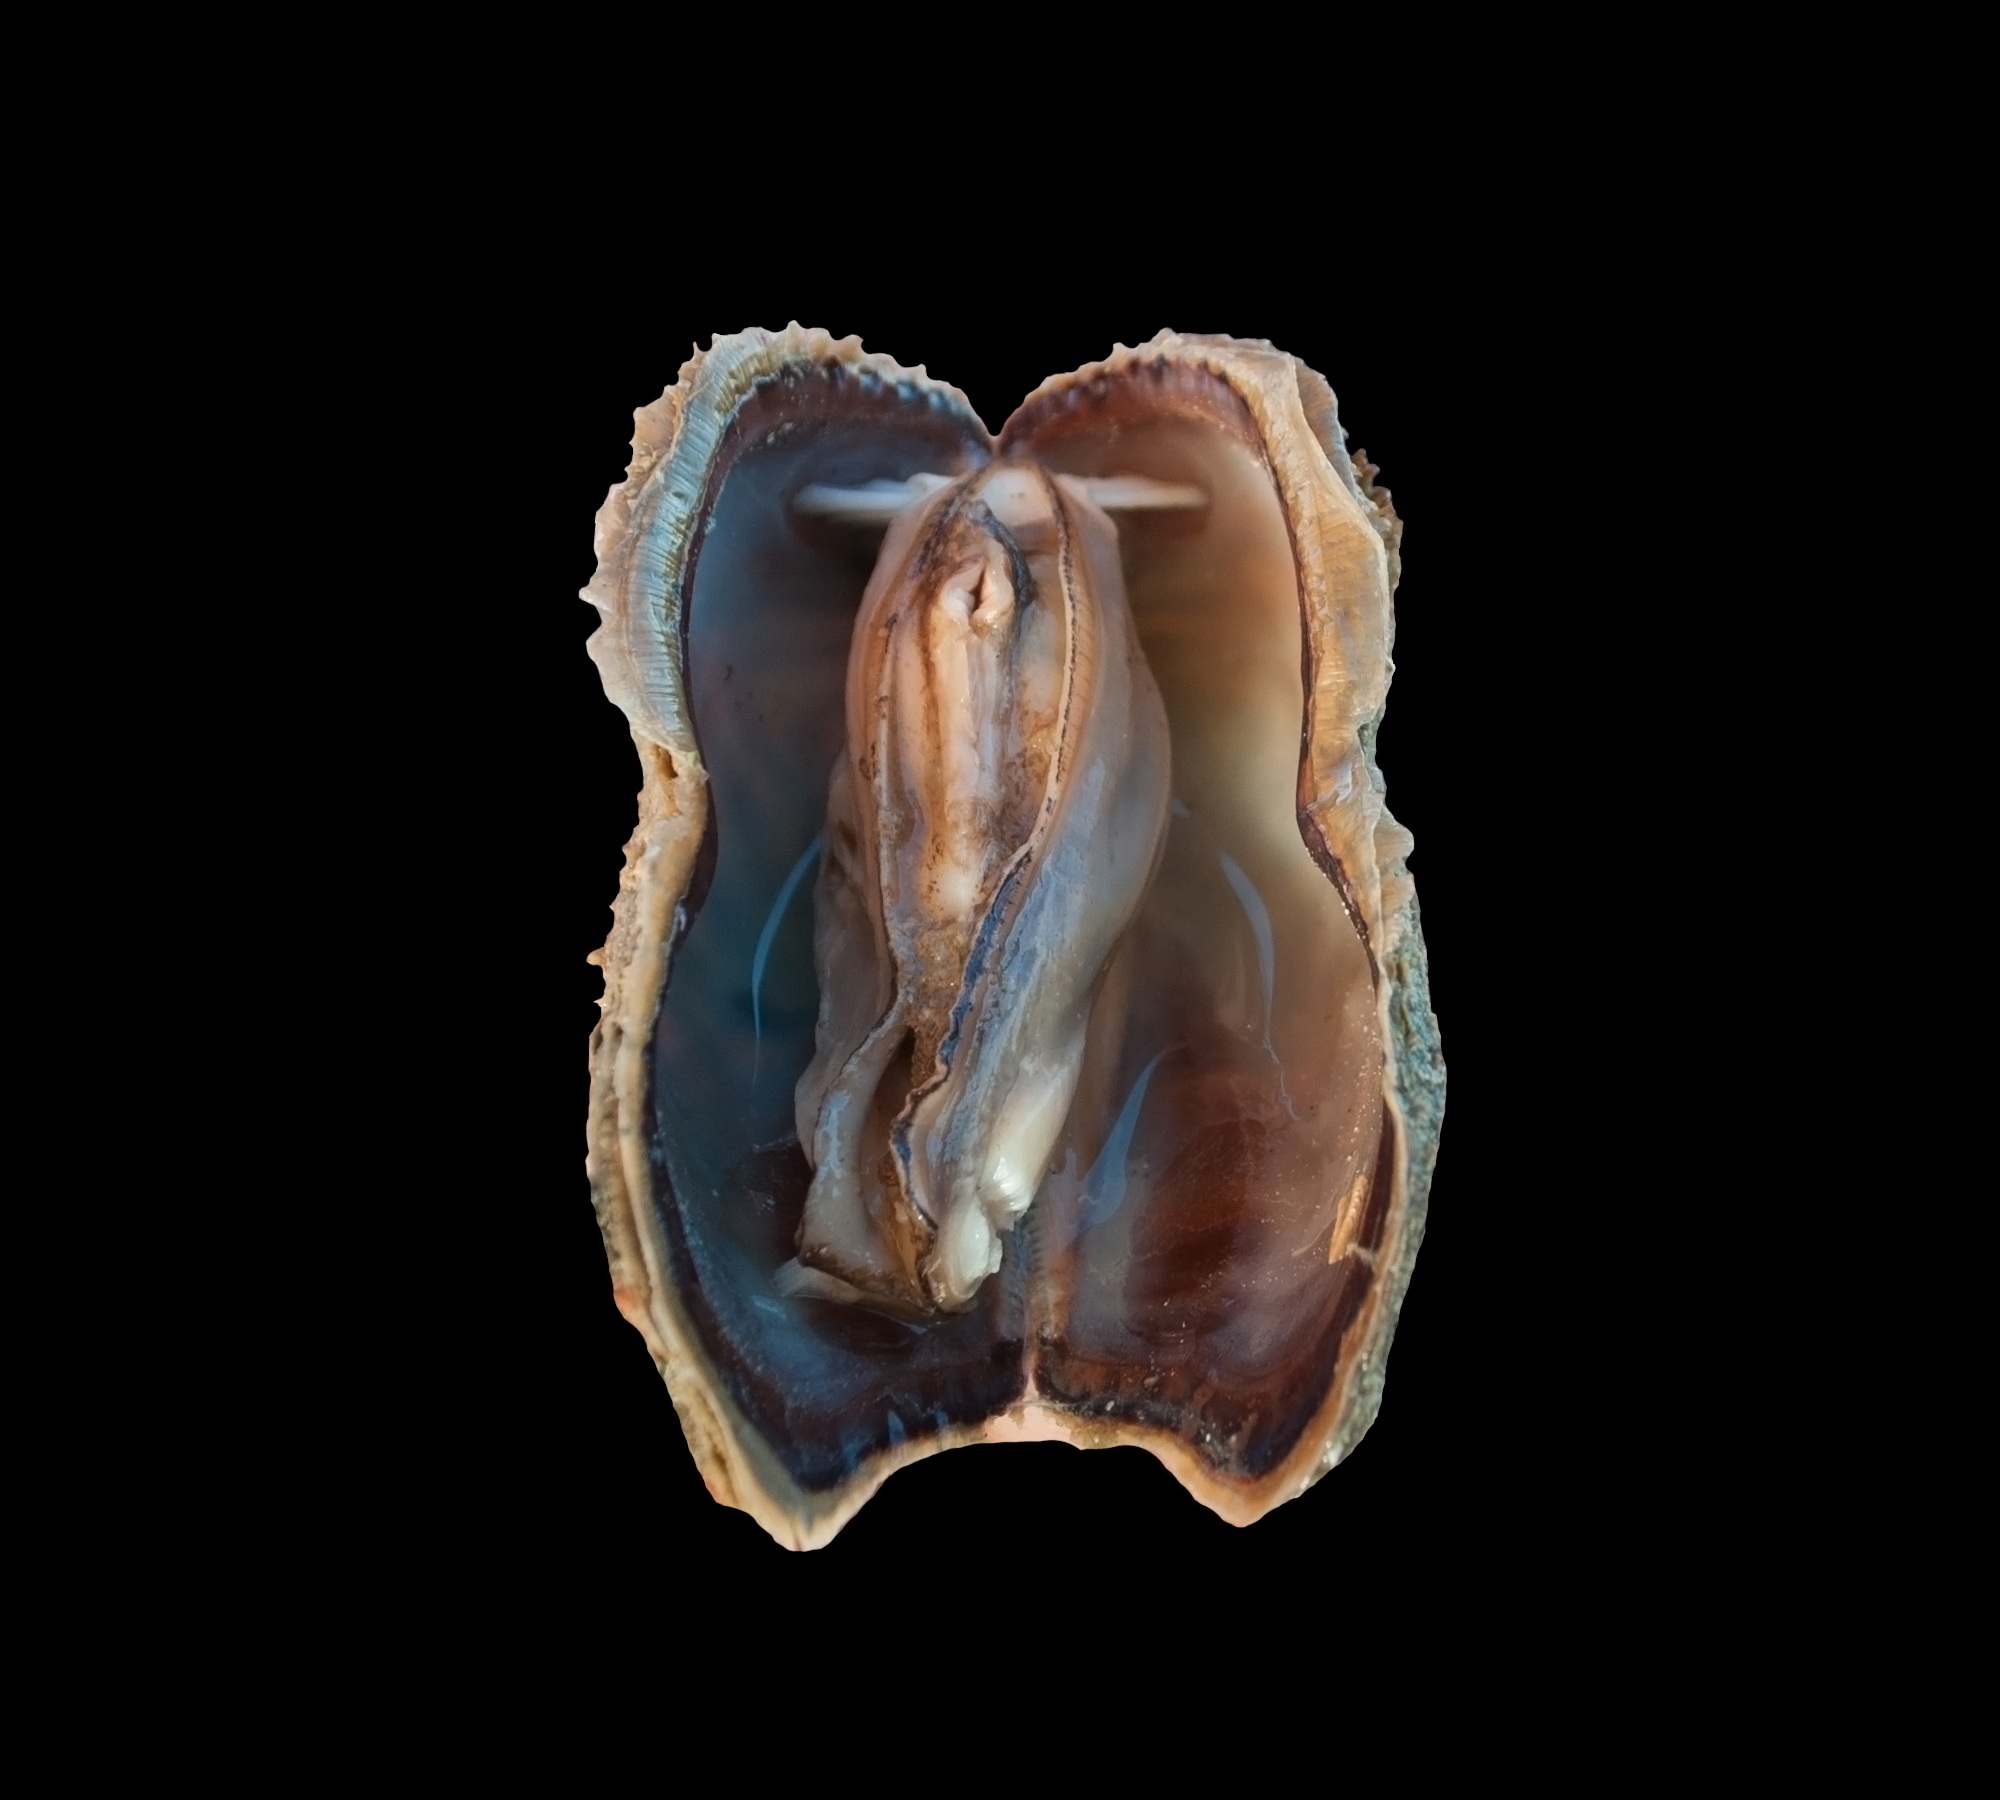
hand, open, animal, macro, biology, seafood, invertebrate, clam, conch, mussel, human body, eye, head, organ, tooth, mollusc, macro photography, bivalve, jaw, arca zebra, turkey wing ark clam